Will Clark (actor)

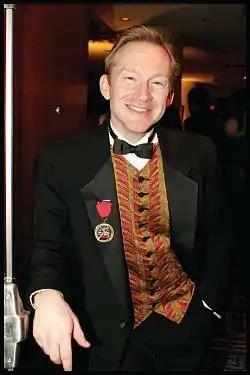
Clark in 2006.

Clark's HIV/AIDS activism-fundraising efforts began in 1997 when he volunteered with Stop AIDS Chicago and Aid for AIDS. A series of fundraisers began one year later. "I did this birthday party for myself and Dino DiMarco and Sam Dixon in March of ’98. And after that, I was talking to Mickey Skee and he was doing promotion for his "Bad Boys of Video" book. And I was in the book, and I thought some other guys in the book would make great bartenders. I said, 'Hey, why not call it the Bad Boys Pool Party and promote Mickey’s book and the guys in the book?' And that became the hook of the party. And it evolved from that. The first party earned $8,300, and the second earned $10,600." Clark produced fundraisers featuring variations on this and similar themes in Los Angeles, Palm Springs, and San Francisco. As of 2008, he continued to produce similar events in New York City.